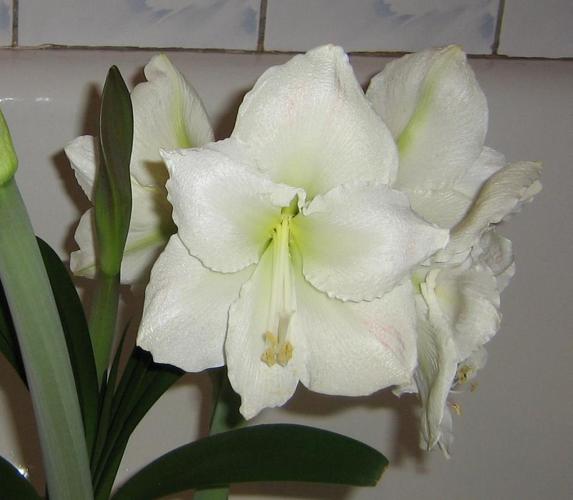
Label: hippeastrum